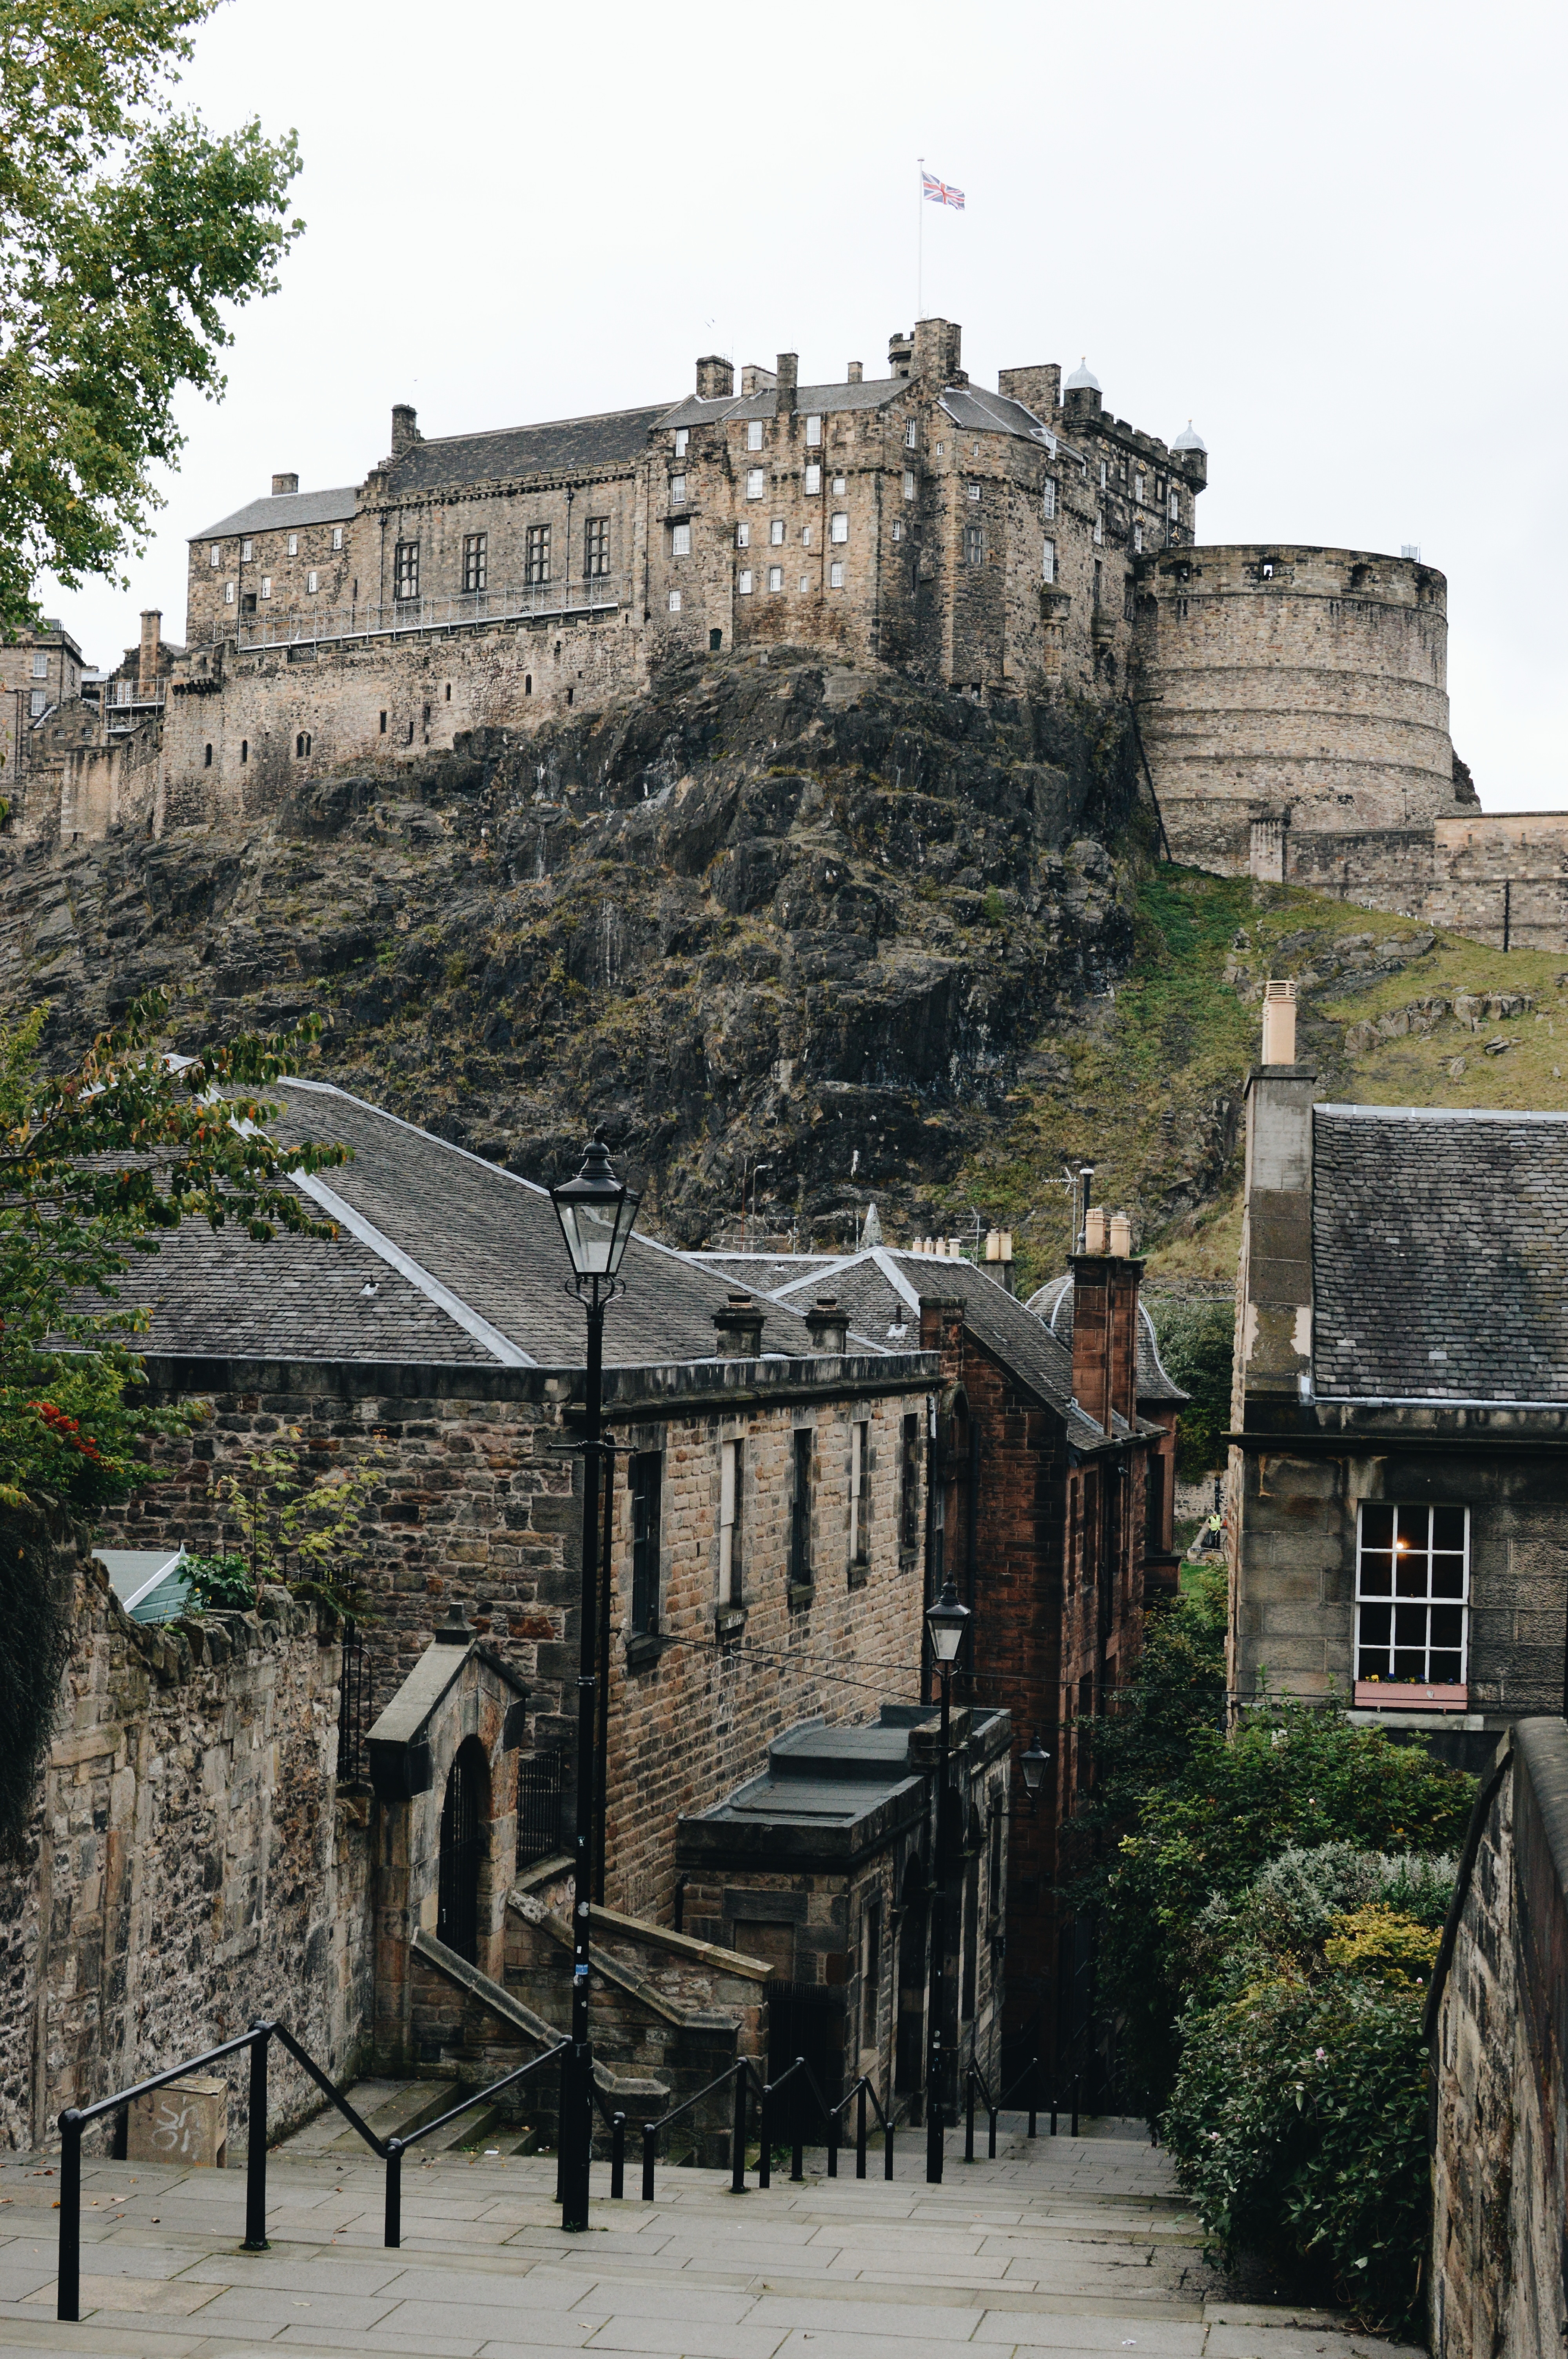
town, building, chateau, monument, village, castle, ancient, city street, place of worship, medieval, fortress, ruins, monastery, history, estate, middle ages, united kingdom, ancient history